Hannu Mikkola

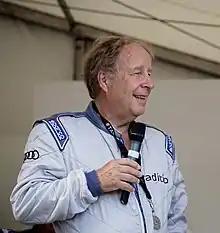
Mikkola in 2014

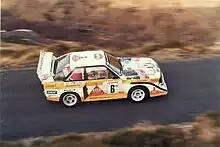
Mikkola driving a Quattro S1 at the 1986 Monte Carlo Rally

1983 was to be Mikkola's year. Four wins and three second places saw him and co-driver Arne Hertz finally take the World Championship title. With that, he until this day is the oldest rally world champion. A second place in the championship followed in 1984, behind his teammate Stig Blomqvist, but 1985 saw him compete in only four world rallies, with three retirements and a fourth place, and slip to 22nd in the final standings after the Audi team was overwhelmed by new Group B competition from Peugeot and Lancia. Mikkola remained with Audi until the 1987 season, winning the Safari Rally in a Group A Audi 200 that year, before switching to Mazda.